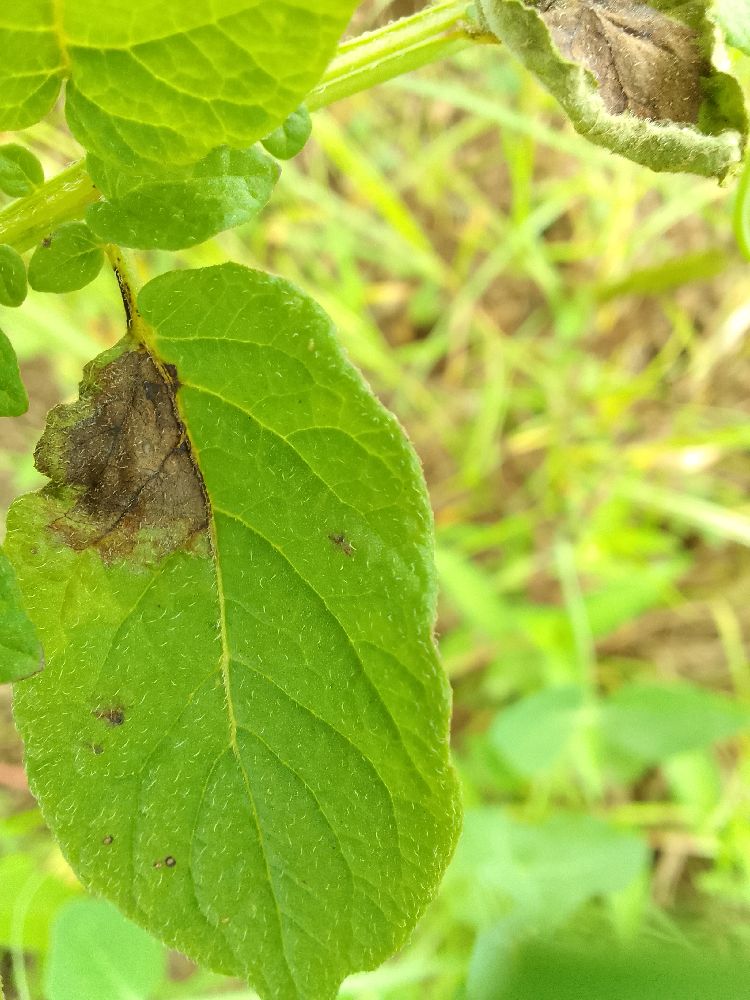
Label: Late blight